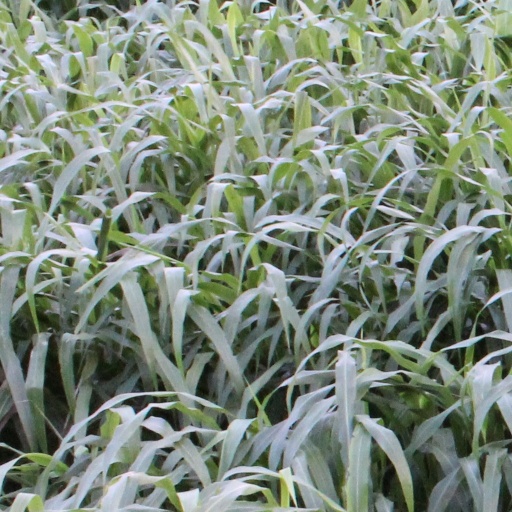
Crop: sorghum